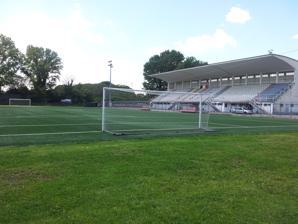
Building: Stadio Gino Alfonso Sada
Country: Italy
Year built: 1945
Stadium in Monza, Italy Stadio Gino Alfonso Sada The stadium in 2013 Former names San Gregorio (1945–1965) Stadio Città di Monza (1951–1965) Address Via Guarenti, 20900 Location Monza , Italy Coordinates 45°34′35″N 9°16′27″E / 45.57639°N 9.27417°E / 45.57639; 9.27417 Owner Municipality of Monza Capacity 2,000 Field size 105 m × 68 m (344 ft × 223 ft) Surface Artificial grass Construction Broke ground 1945 Opened 1945 Tenants Monza (1945–1988) Fiammamonza A.S.D. Juvenilia The Stadio Gino Alfonso Sada is a multi-purpose stadium in Monza , Italy, and the home of Fiammamonza . Mostly used for football matches, the stadium was built in 1945 and has a capacity of 2,000. History The Stadio Gino Alfonso Sada (1970) hosted Monza's games between 1945 and 1988. In 1945, following World War II , the "San Gregorio" field was built on the parade ground of the former Gioventù Italiana del Littorio (GIL),. It was inaugurated on 21 October, with Monza 's 2–0 friendly win over Pavia . Following Monza's promotion to the Serie B in 1951, a grandstand and stands were built, and the stadium was promptly renamed "Stadio Città di Monza"; the supporters, however, continued calling it with its traditional name. In 1965, the stadium was renamed "Stadio Gino Alfonso Sada", in honour of the deceased former president of Monza. The club's last game at the "Sada" was played on 11 June 1988, in the away game of the 1987–88 Coppa Italia Serie C final against Palermo , which Monza won 2–1. References Wikimedia Commons has media related to Stadio Gino Alfonso Sada (Monza) .